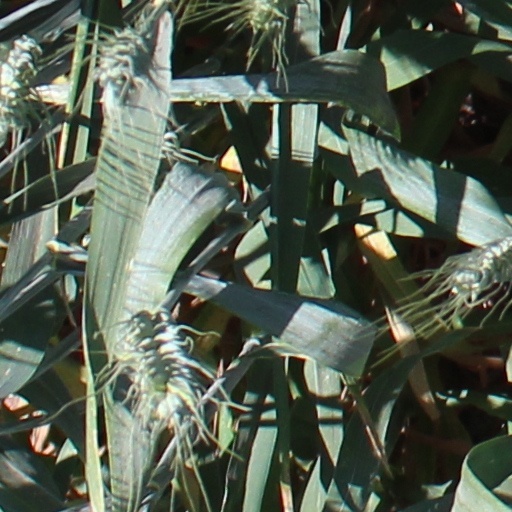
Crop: wheat